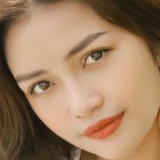
hoa hậu Ngọc Châu